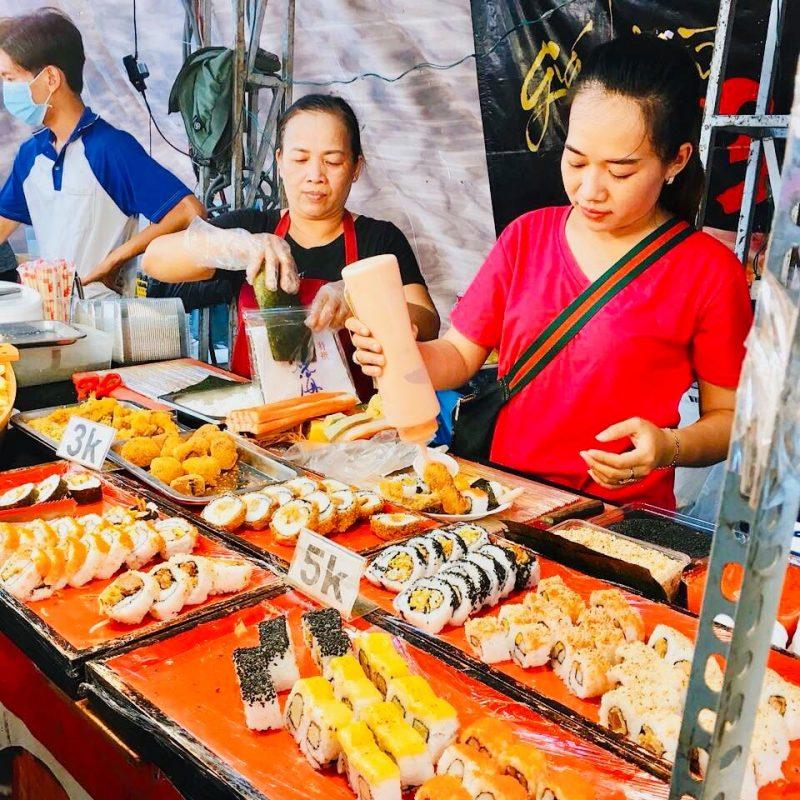
có nhiều loại sản phẩm cơm cuộn xuất hiện ở trên quầy đồ ăn